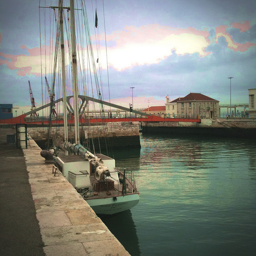
A small boat parked in a harbor next to a large bridge.
A lone sail boat pulled up to a dock.
A ship docked at an empty harbor at sunset.
There is a boat moored in the water at a dock
A sailboat docked on the water by a cement walkway.